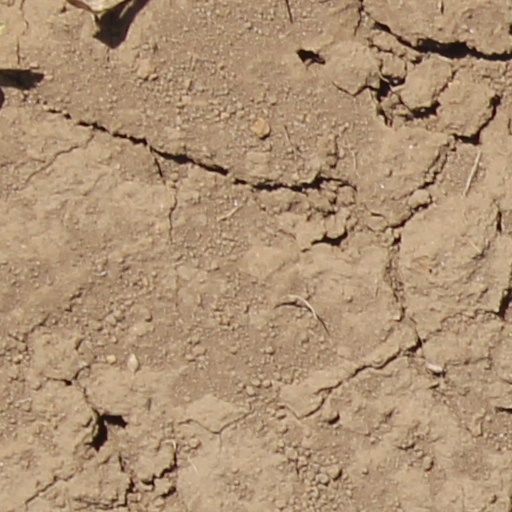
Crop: wheat